Maurício Garcez

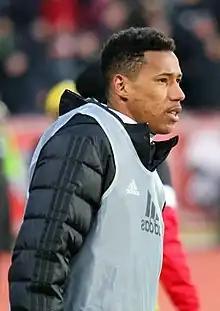
Garcez with CSKA Sofia in 2022

Maurício Garcez de Jesus (born 16 March 1997) is a Brazilian professional footballer who plays as a winger for Paysandu, on loan from Avaí.